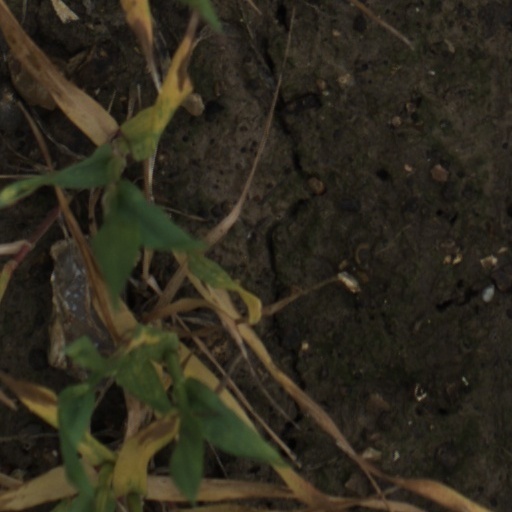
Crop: wheat